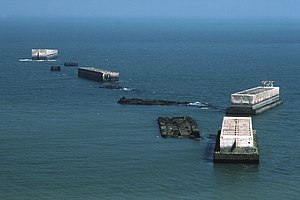
Arromanches-les-Bains / Yderligere billeder
Arromanches-les-Bains er en kommune i Calvados departmentet i Basse-Normandie regionen i det nordvestlige Frankrig. Indbyggerne kaldes Arromanchais.